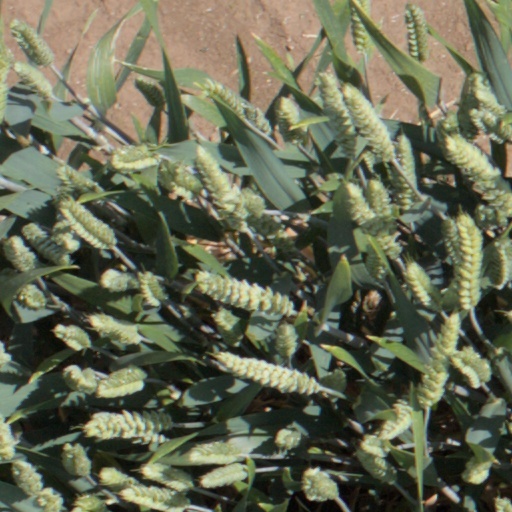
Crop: wheat